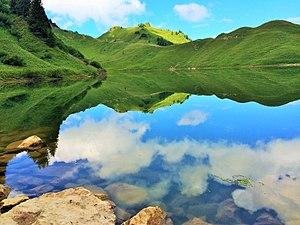
Le lac, à gauche le col de la ""Forclaz"", accés par le GR 96 (Carte IGN- 3430)"
Le Petit-Bornand-les-Glières est une ancienne commune française située dans le Sud du département de la Haute-Savoie, en région Auvergne-Rhône-Alpes.